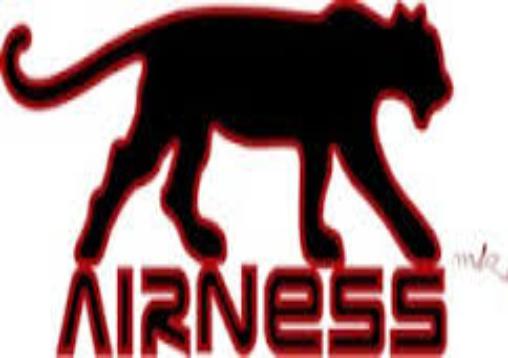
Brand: Airness
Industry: Clothes